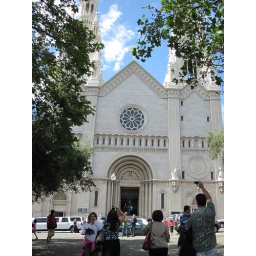
A day walking around SF. Random pictures of beautiful building and steetsA day walking around San Francisco. Random pictures of beautiful streets and buildings.